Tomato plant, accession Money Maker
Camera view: bottom (45 deg); turntable rotation: 30 degrees
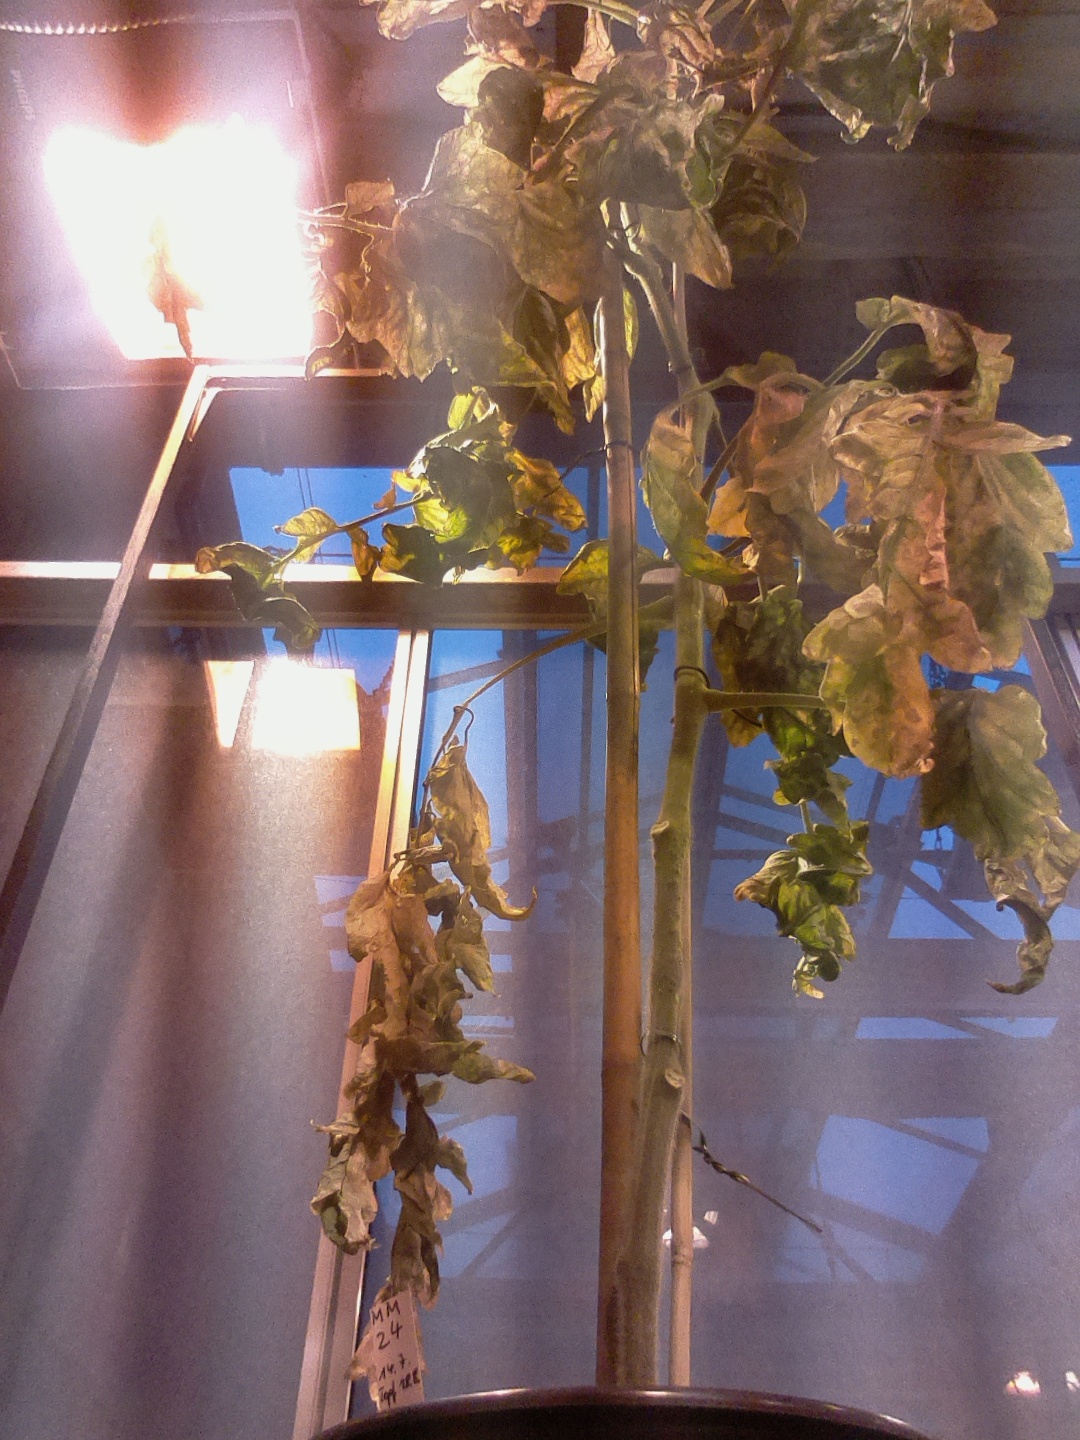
BBCH growth stage 29: 90%-100% Side shoots formed